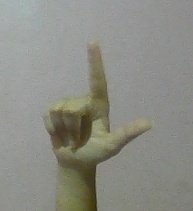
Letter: laam